Steiger (automobile company)

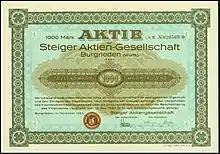
Share of the Steiger AG, issued November 1923

The Steiger company was founded in 1914 as Maschinenfabrik (engine manufactory) Walther Steiger & Co. by the Swiss engineer Walther Steiger (1881–1943) in Burgrieden near Ulm, Germany. In 1921 it became a limited company (Steiger AG). During its short life the firm produced circa 1,200 vehicles.